Zoonotic origins of COVID-19

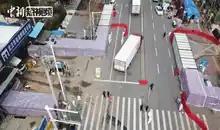
Exterior of Huanan seafood market undergoing sterilization in March 2020

Many early cases were associated with the Huanan seafood market in Wuhan. The first documented COVID-19 infection was in a worker at a seafood stall in the Huanan market. Sequences from that patient have not been published; however, SARS-CoV-2 belonging to lineage B/L were detected in environmental samples from the patient's stall. No bats or pangolins were reported to be at the market between May 2017 and November 2019. Raccoon dogs, which are hypothesized to be susceptible to SARS-CoV-2, were at the market. A survey by He "et al." in 2021 identified 102 mammal-affecting viruses in Chinese game animals, 65 of which were identified then for the first time. They did not find any SARS-like viruses, but did find evidence for the transmission of a MERS-like virus from bats to hedgehogs.